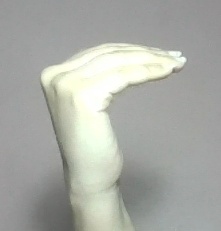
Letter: haa